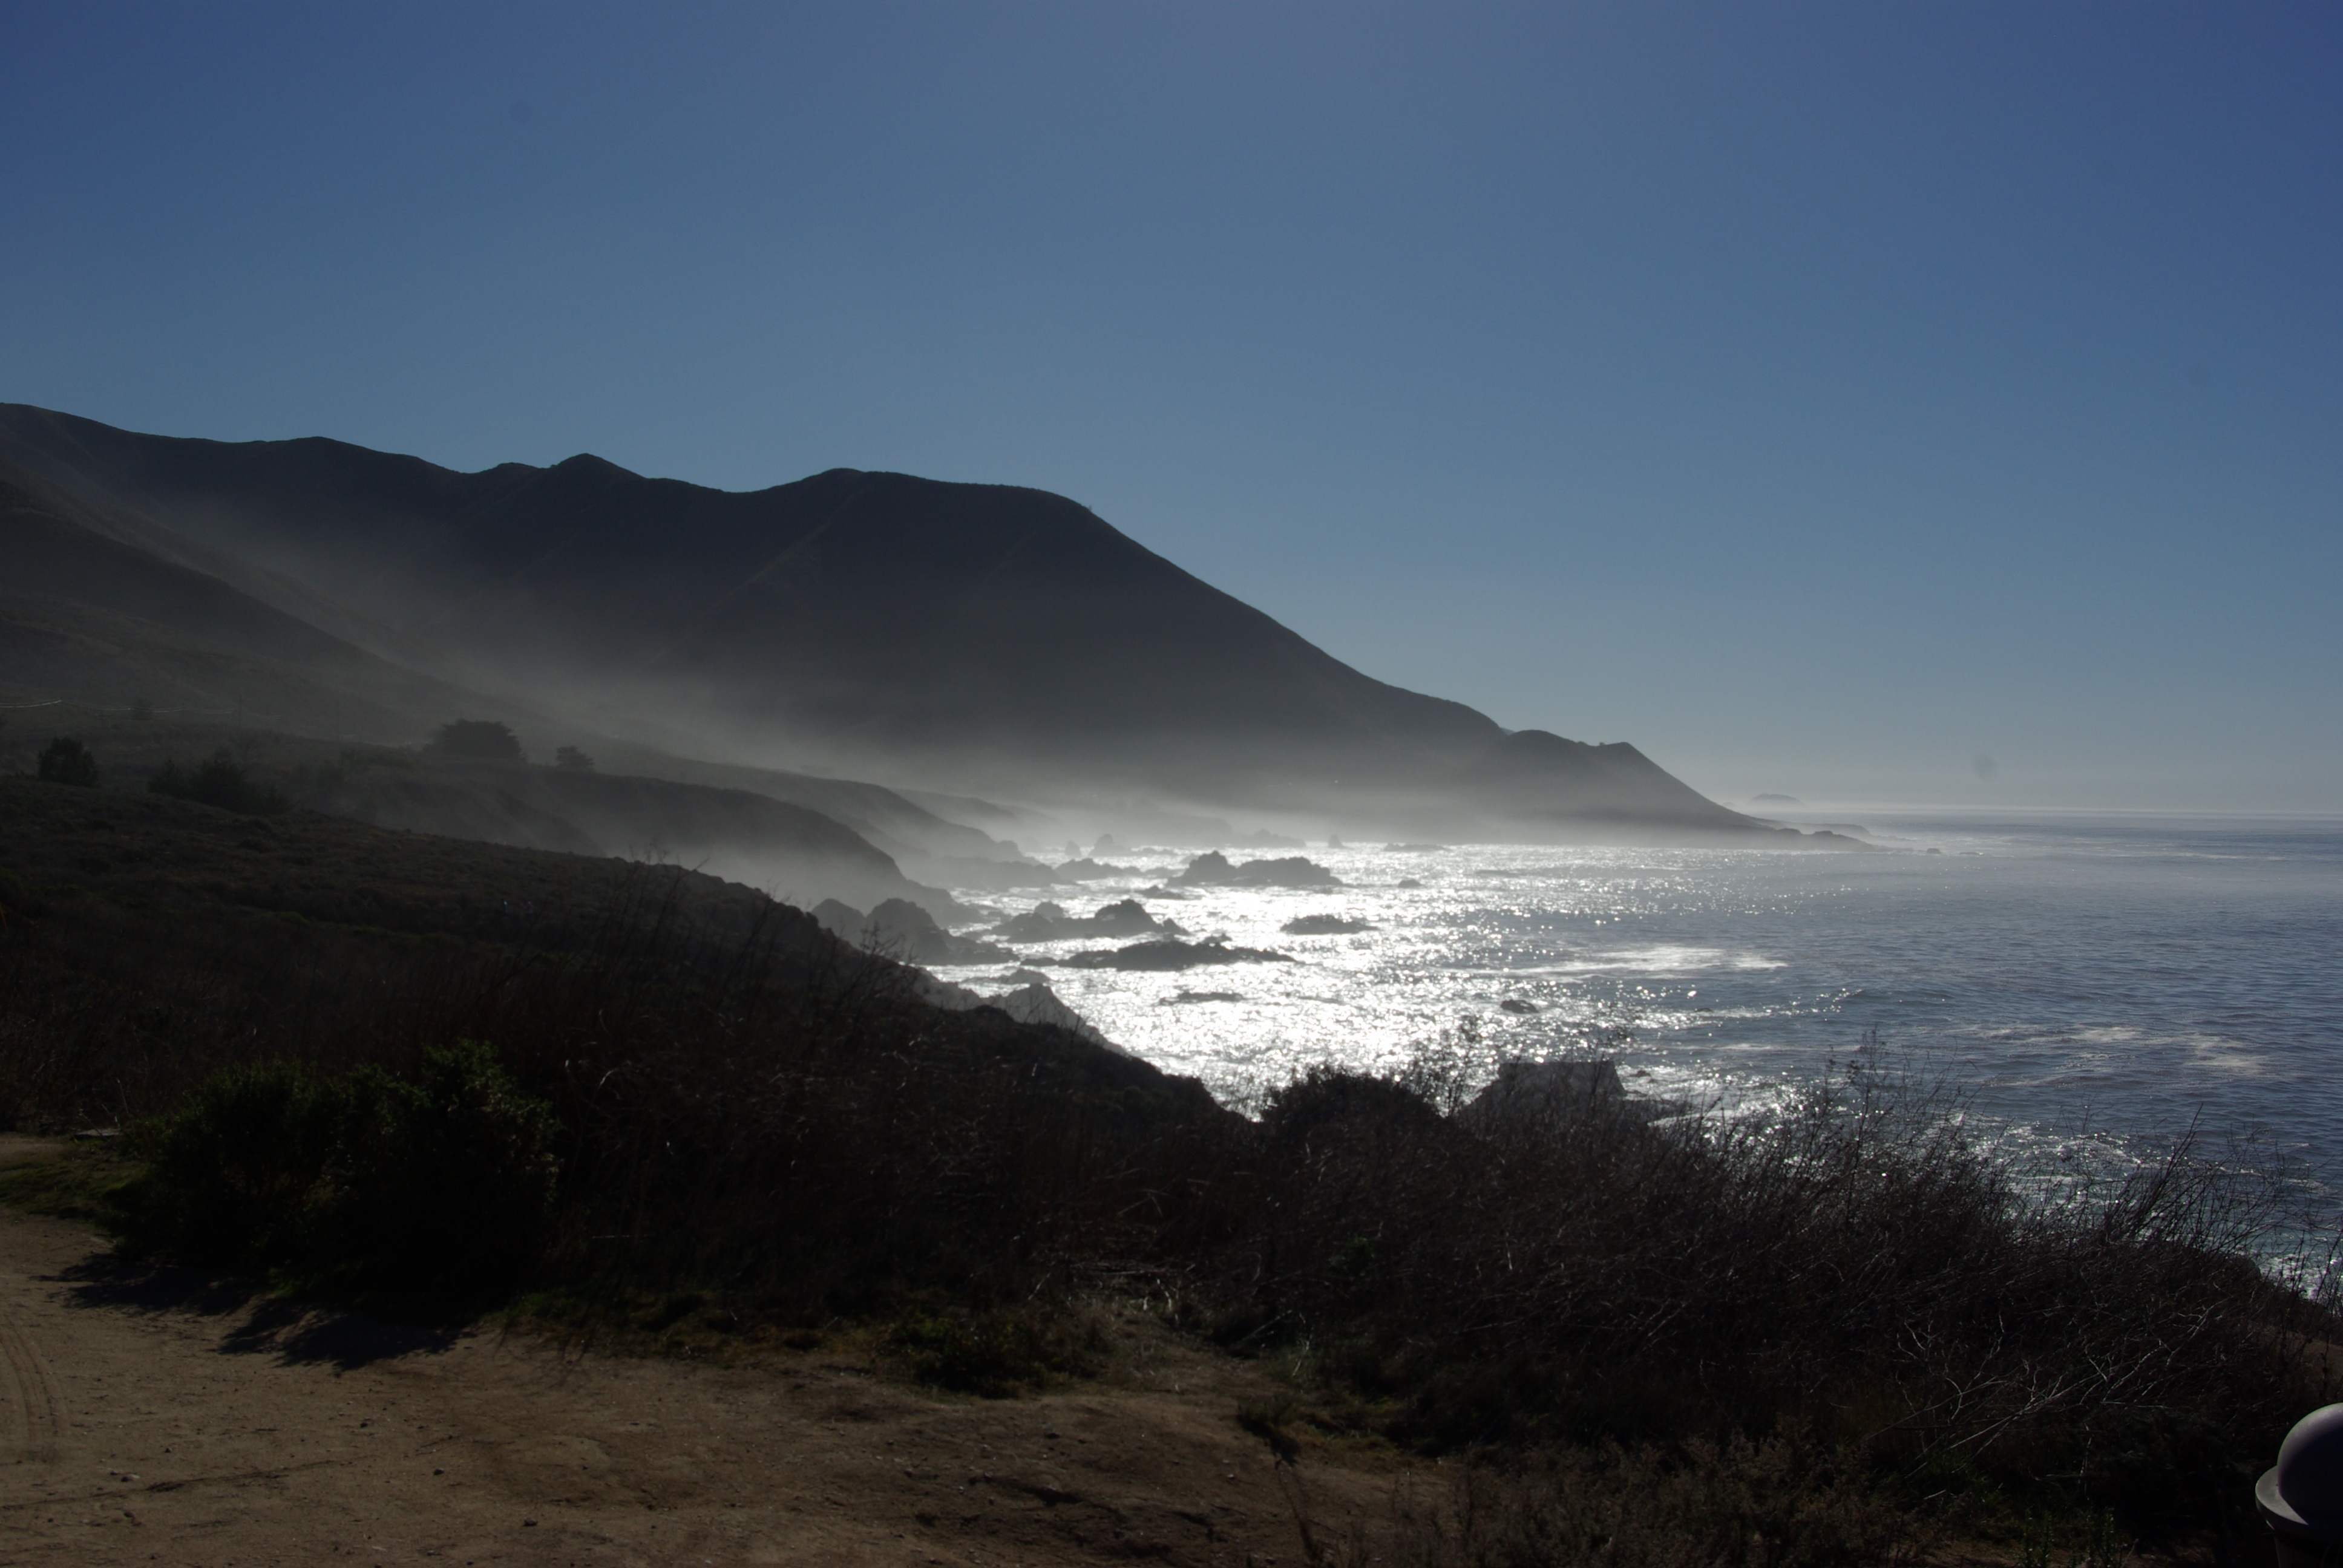
beach, landscape, sea, coast, water, nature, sand, rock, ocean, horizon, wilderness, mountain, snow, cloud, sky, sun, fog, sunrise, mist, sunlight, morning, hill, wave, lake, view, dawn, mountain range, stone, summer, vacation, travel, dark, coastline, cliff, dusk, evening, tranquil, journey, natural, weather, holiday, blue, freedom, tourism, terrain, season, ridge, summit, outdoors, relaxation, happy, bright, plateau, scene, fell, loch, cape, landform, geographical feature, atmospheric phenomenon, mountainous landforms